Özbeg Khan

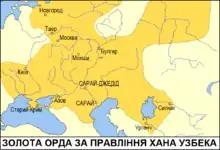
Territories of the Golden Horde under Öz Beg Khan

Despite his strong commitment to Islam, Öz Beg allowed the Russian Church and other religious minorities to feel free from oppression, and he confirmed Mengu-Timur's decree to give Russian clergy a tax exemption. Öz Beg was very tolerant of Christians as exemplified by a letter of thanks he received from Pope John XXII, in which the Christian leader thanked Öz Beg for his kind treatment of Christians. Öz Beg also permitted Christians to operate in the regions bordering the Black Sea. Öz Beg had sent a letter to Metropolitan Peter which stated:By the will and power, the greatness and most high! Let no man insult the metropolitan church of which Peter is head, or his service or his churchman; let no man seize their property, goods or people, let no man meddle in the affairs of the church...Their laws, their churches and monasteries and chapels shall be respected; whoever condemns or blames this religion, shall not be allowed to excuse himself under any pretext, but shall be punished with death. The khan also granted tax exemption to the Franciscan missionaries in the Golden Horde, following the Mongolian fiscal tradition.